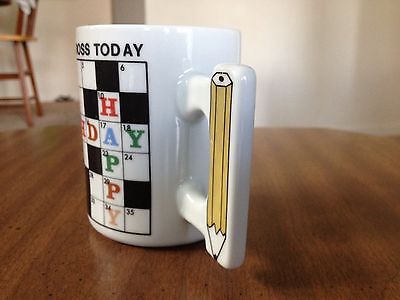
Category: mug